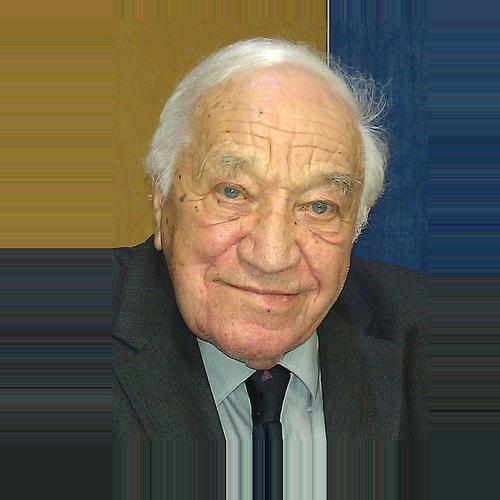
Age: 86